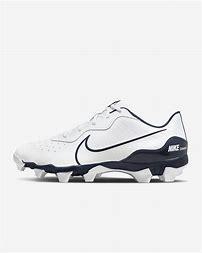
Brand: Nike
Model: Alpha Huarache 4 Keystone